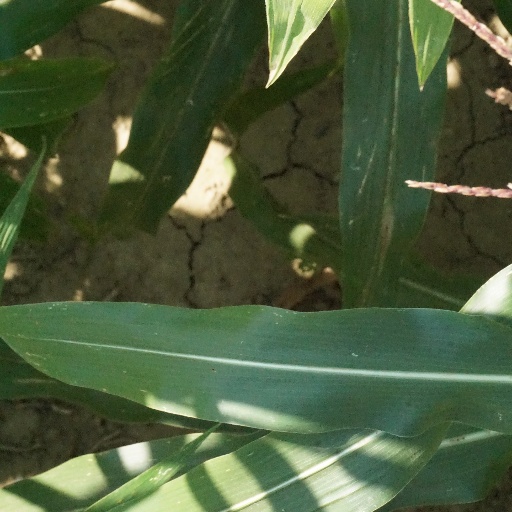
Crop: maize; corn